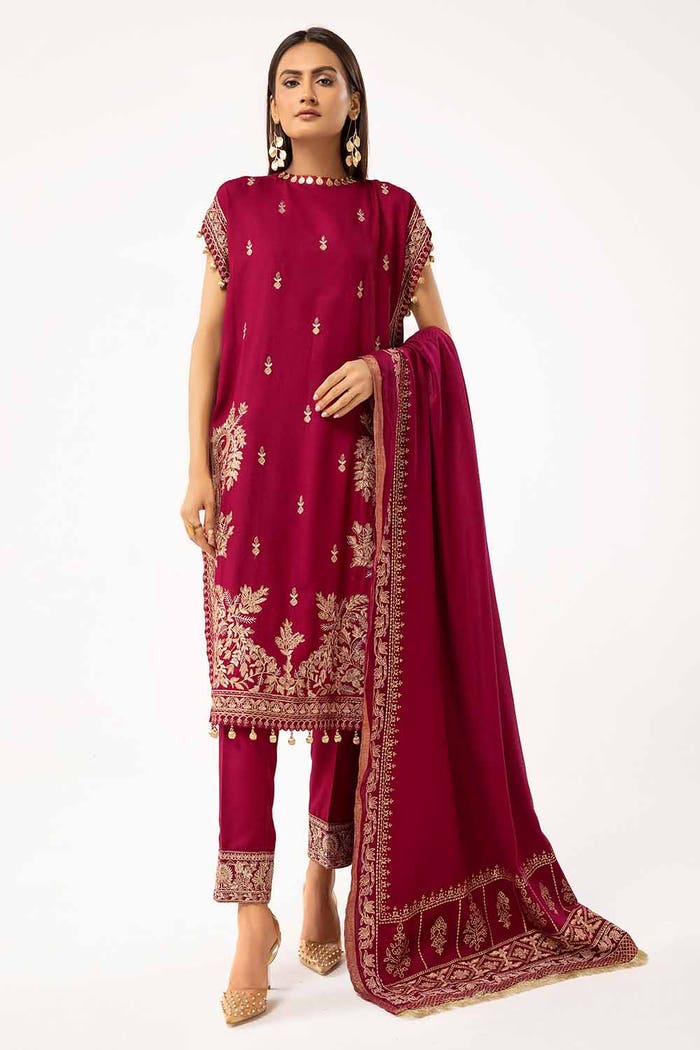
burgundy embroidered chiffon suit